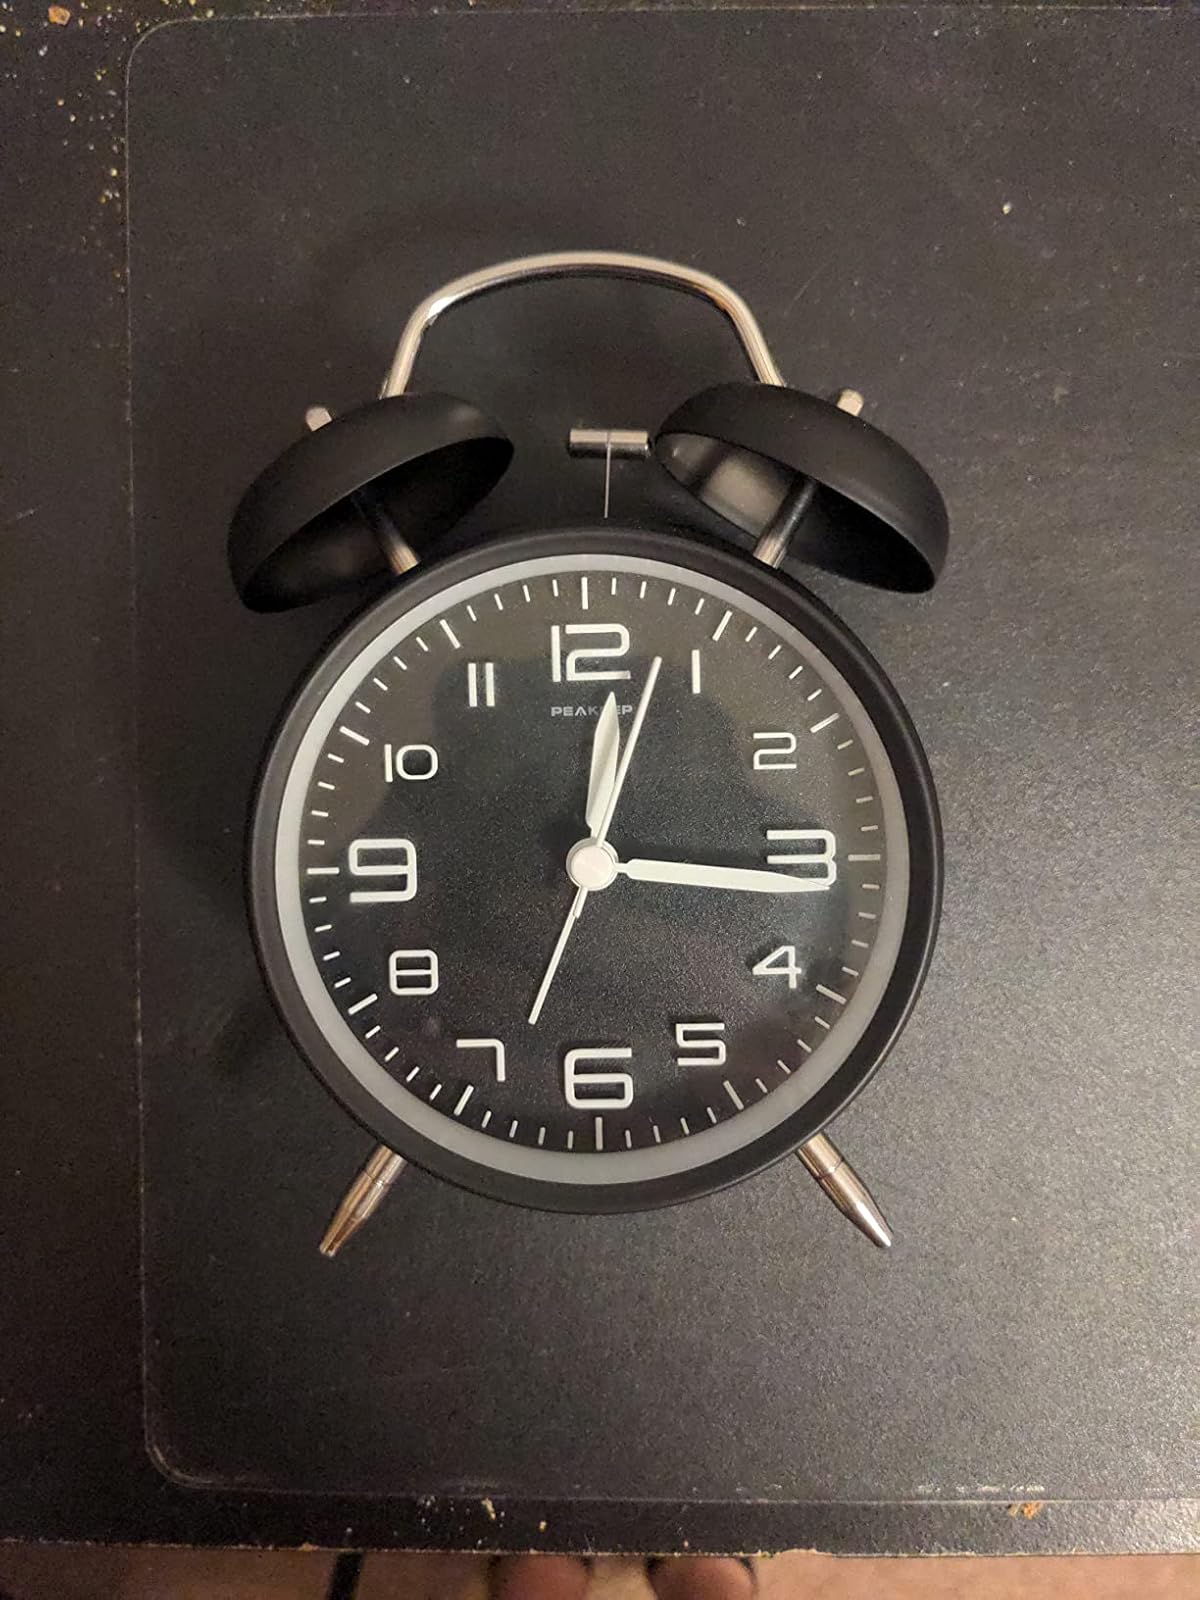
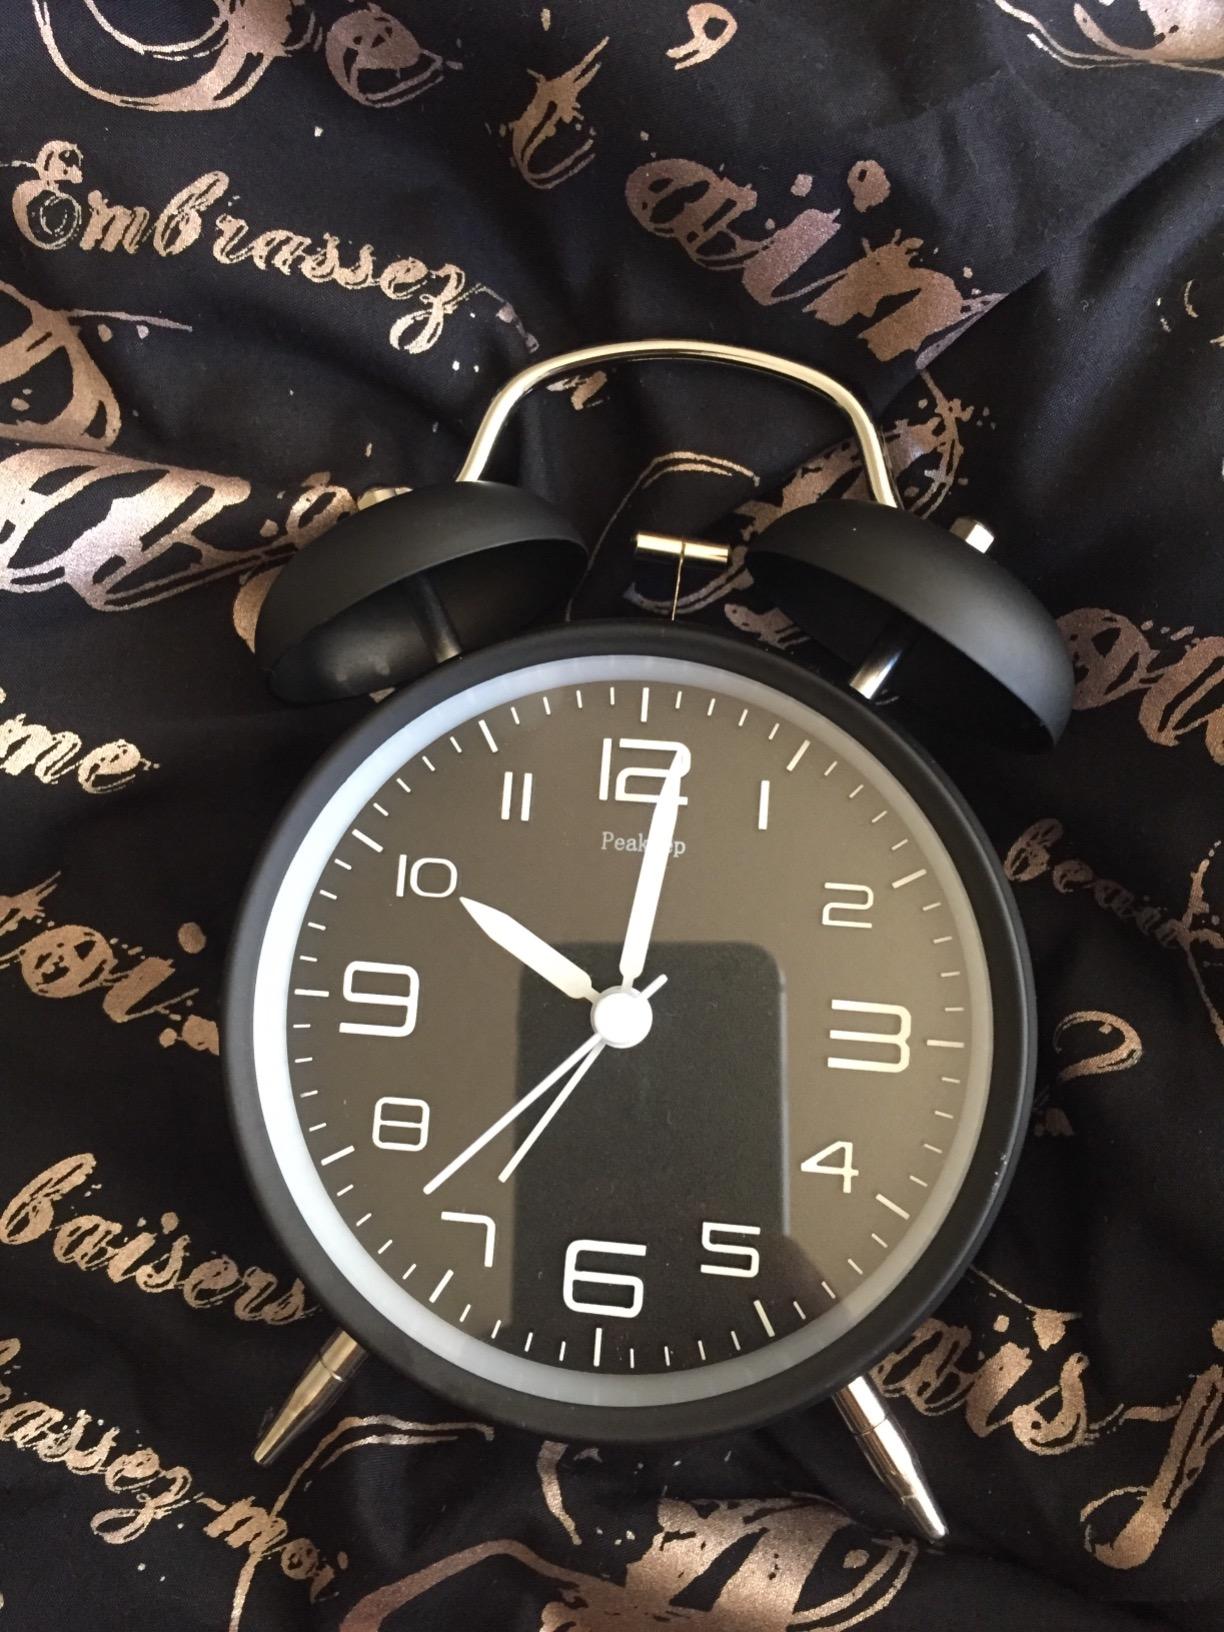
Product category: clock
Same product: yes